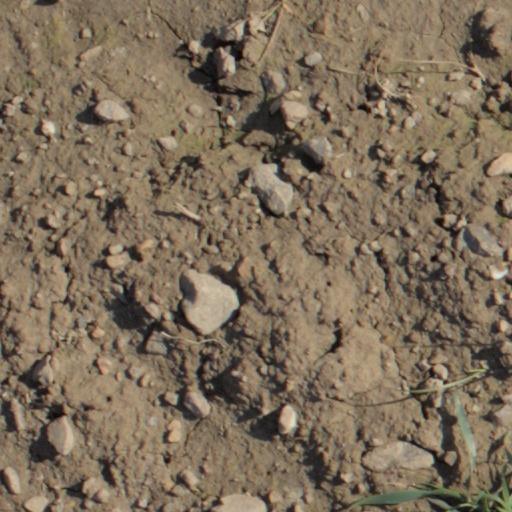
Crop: wheat